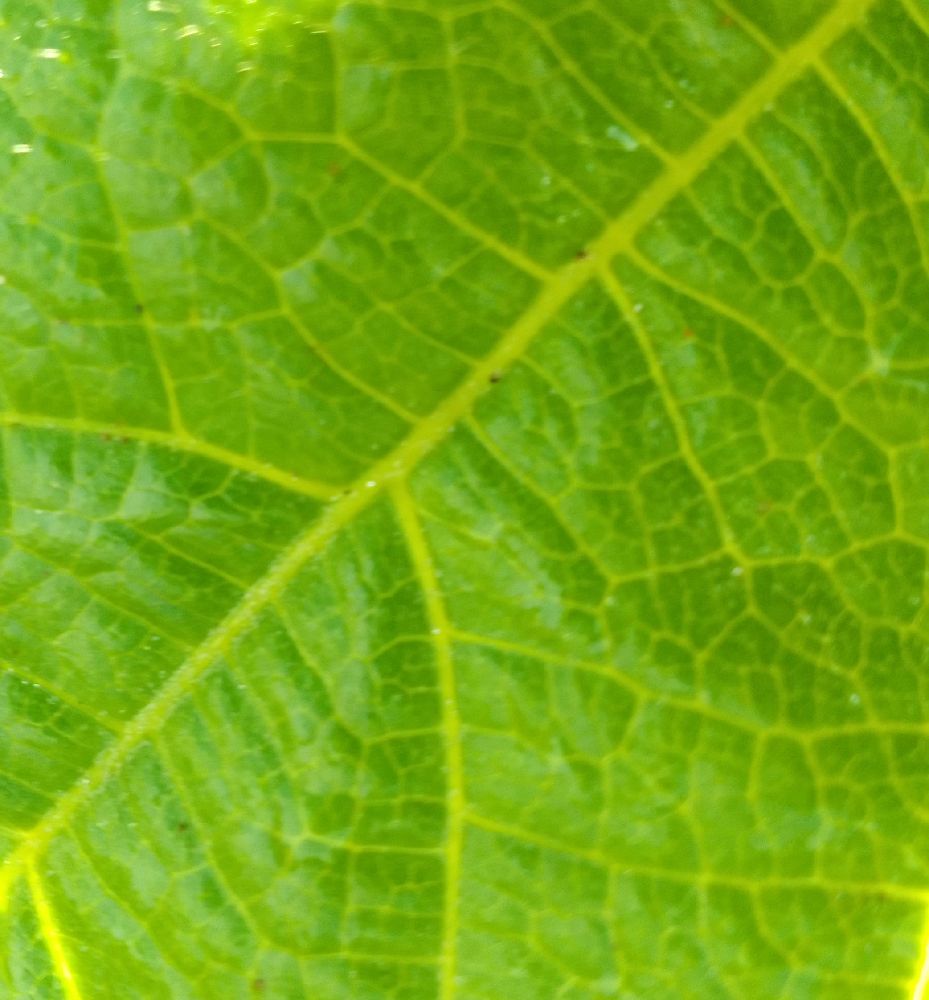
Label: healthy